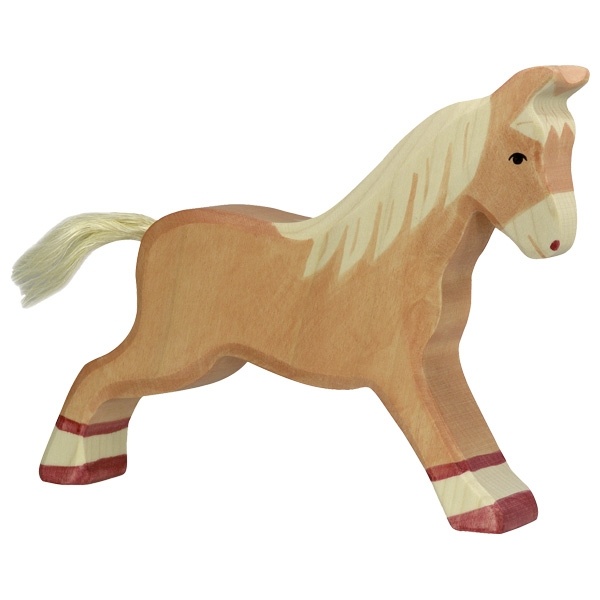
Cheval Courant Marron
non-toxique , peinture à base d'eau 14x 15,5 x 2.8 cm
Brand: Goki
Category: Toys & Games > Toys > Riding Toys > Hobby Horses